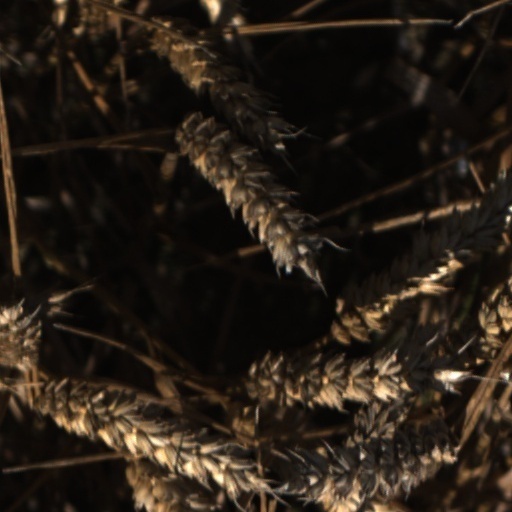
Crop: wheat